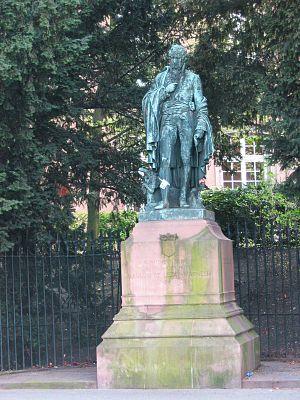
Statue du préfet Adrien de Lezay-Marnésia devant l'hôtel Klinglin à Strasbourg.